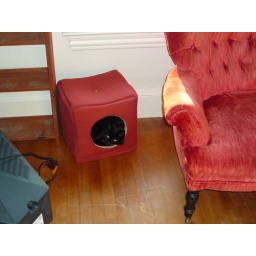
cat in a box